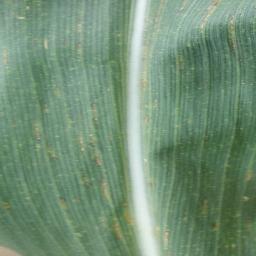
Label: Corn_(Maize)___Northern_Leaf_Blight